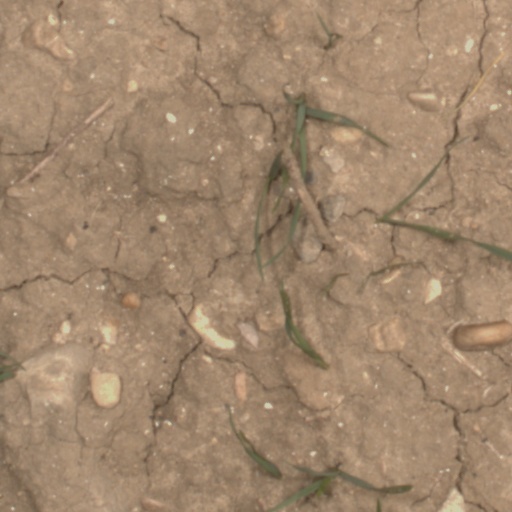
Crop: wheat